Ernst Krenek

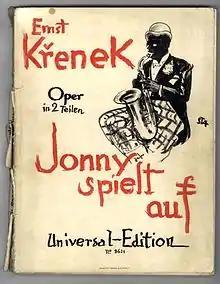
"Jonny spielt auf", the title page of the 1926 vocal score (1st edition)

At the time of his marriage to Anna Mahler, Krenek was completing his Violin Concerto No. 1, Op. 29. The Australian violinist Alma Moodie assisted Krenek, not with the scoring of the violin part, but with getting financial assistance from her Swiss patron Werner Reinhart at a time when there was hyper-inflation in Germany. In gratitude, Krenek dedicated the concerto to Moodie, and she premiered it on January 5, 1925, in Dessau. Krenek's divorce from Anna Mahler became final a few days after the premiere. Krenek did not attend the premiere, but he did have an affair with Moodie, which has been described as "short-lived and complicated". He never managed to hear her play the concerto, but he did "immortalize some aspects of her personality in the character of Anita in his opera "Jonny spielt auf"". This 'jazz opera', completed in 1926, was an enormous success across Europe and made Krenek a household name for several years; there is even a brand of cigarettes, still on the market today in Austria, named "Jonny". Krenek himself became uncomfortable with this success though, as his musical colleagues criticised the commercialisation of his music, and shortly afterwards changed his compositional direction radically.